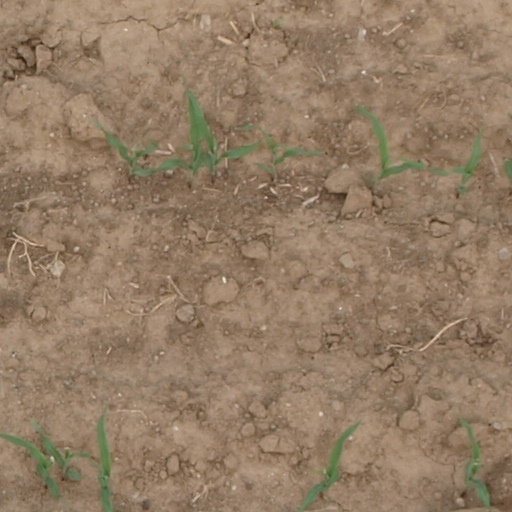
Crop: maize; corn